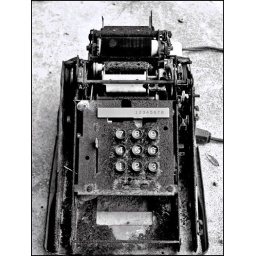
adding machine from brokedown building in Biloxi MS.